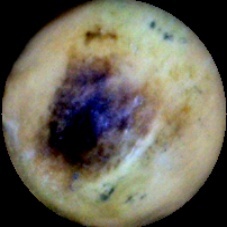
Label: Spotted